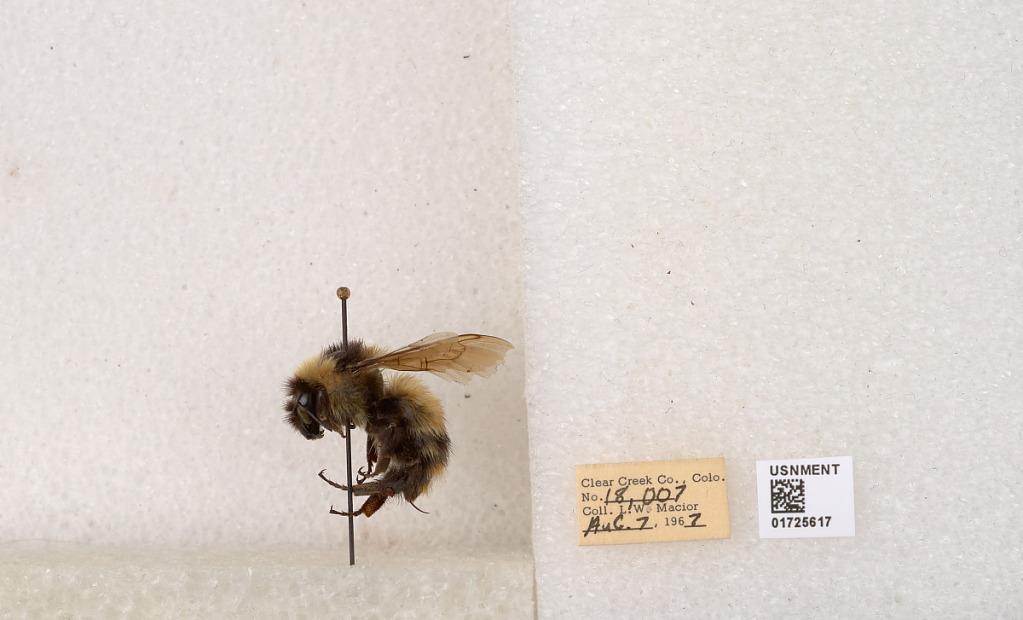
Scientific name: Bombus kirbyellus
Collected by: L. Macior
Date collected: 1967-8-7
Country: United States
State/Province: Colorado
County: Clear Creek
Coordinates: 39.6891, -105.644